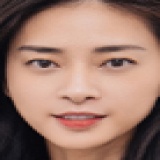
diễn viên Ngô Thanh Vân